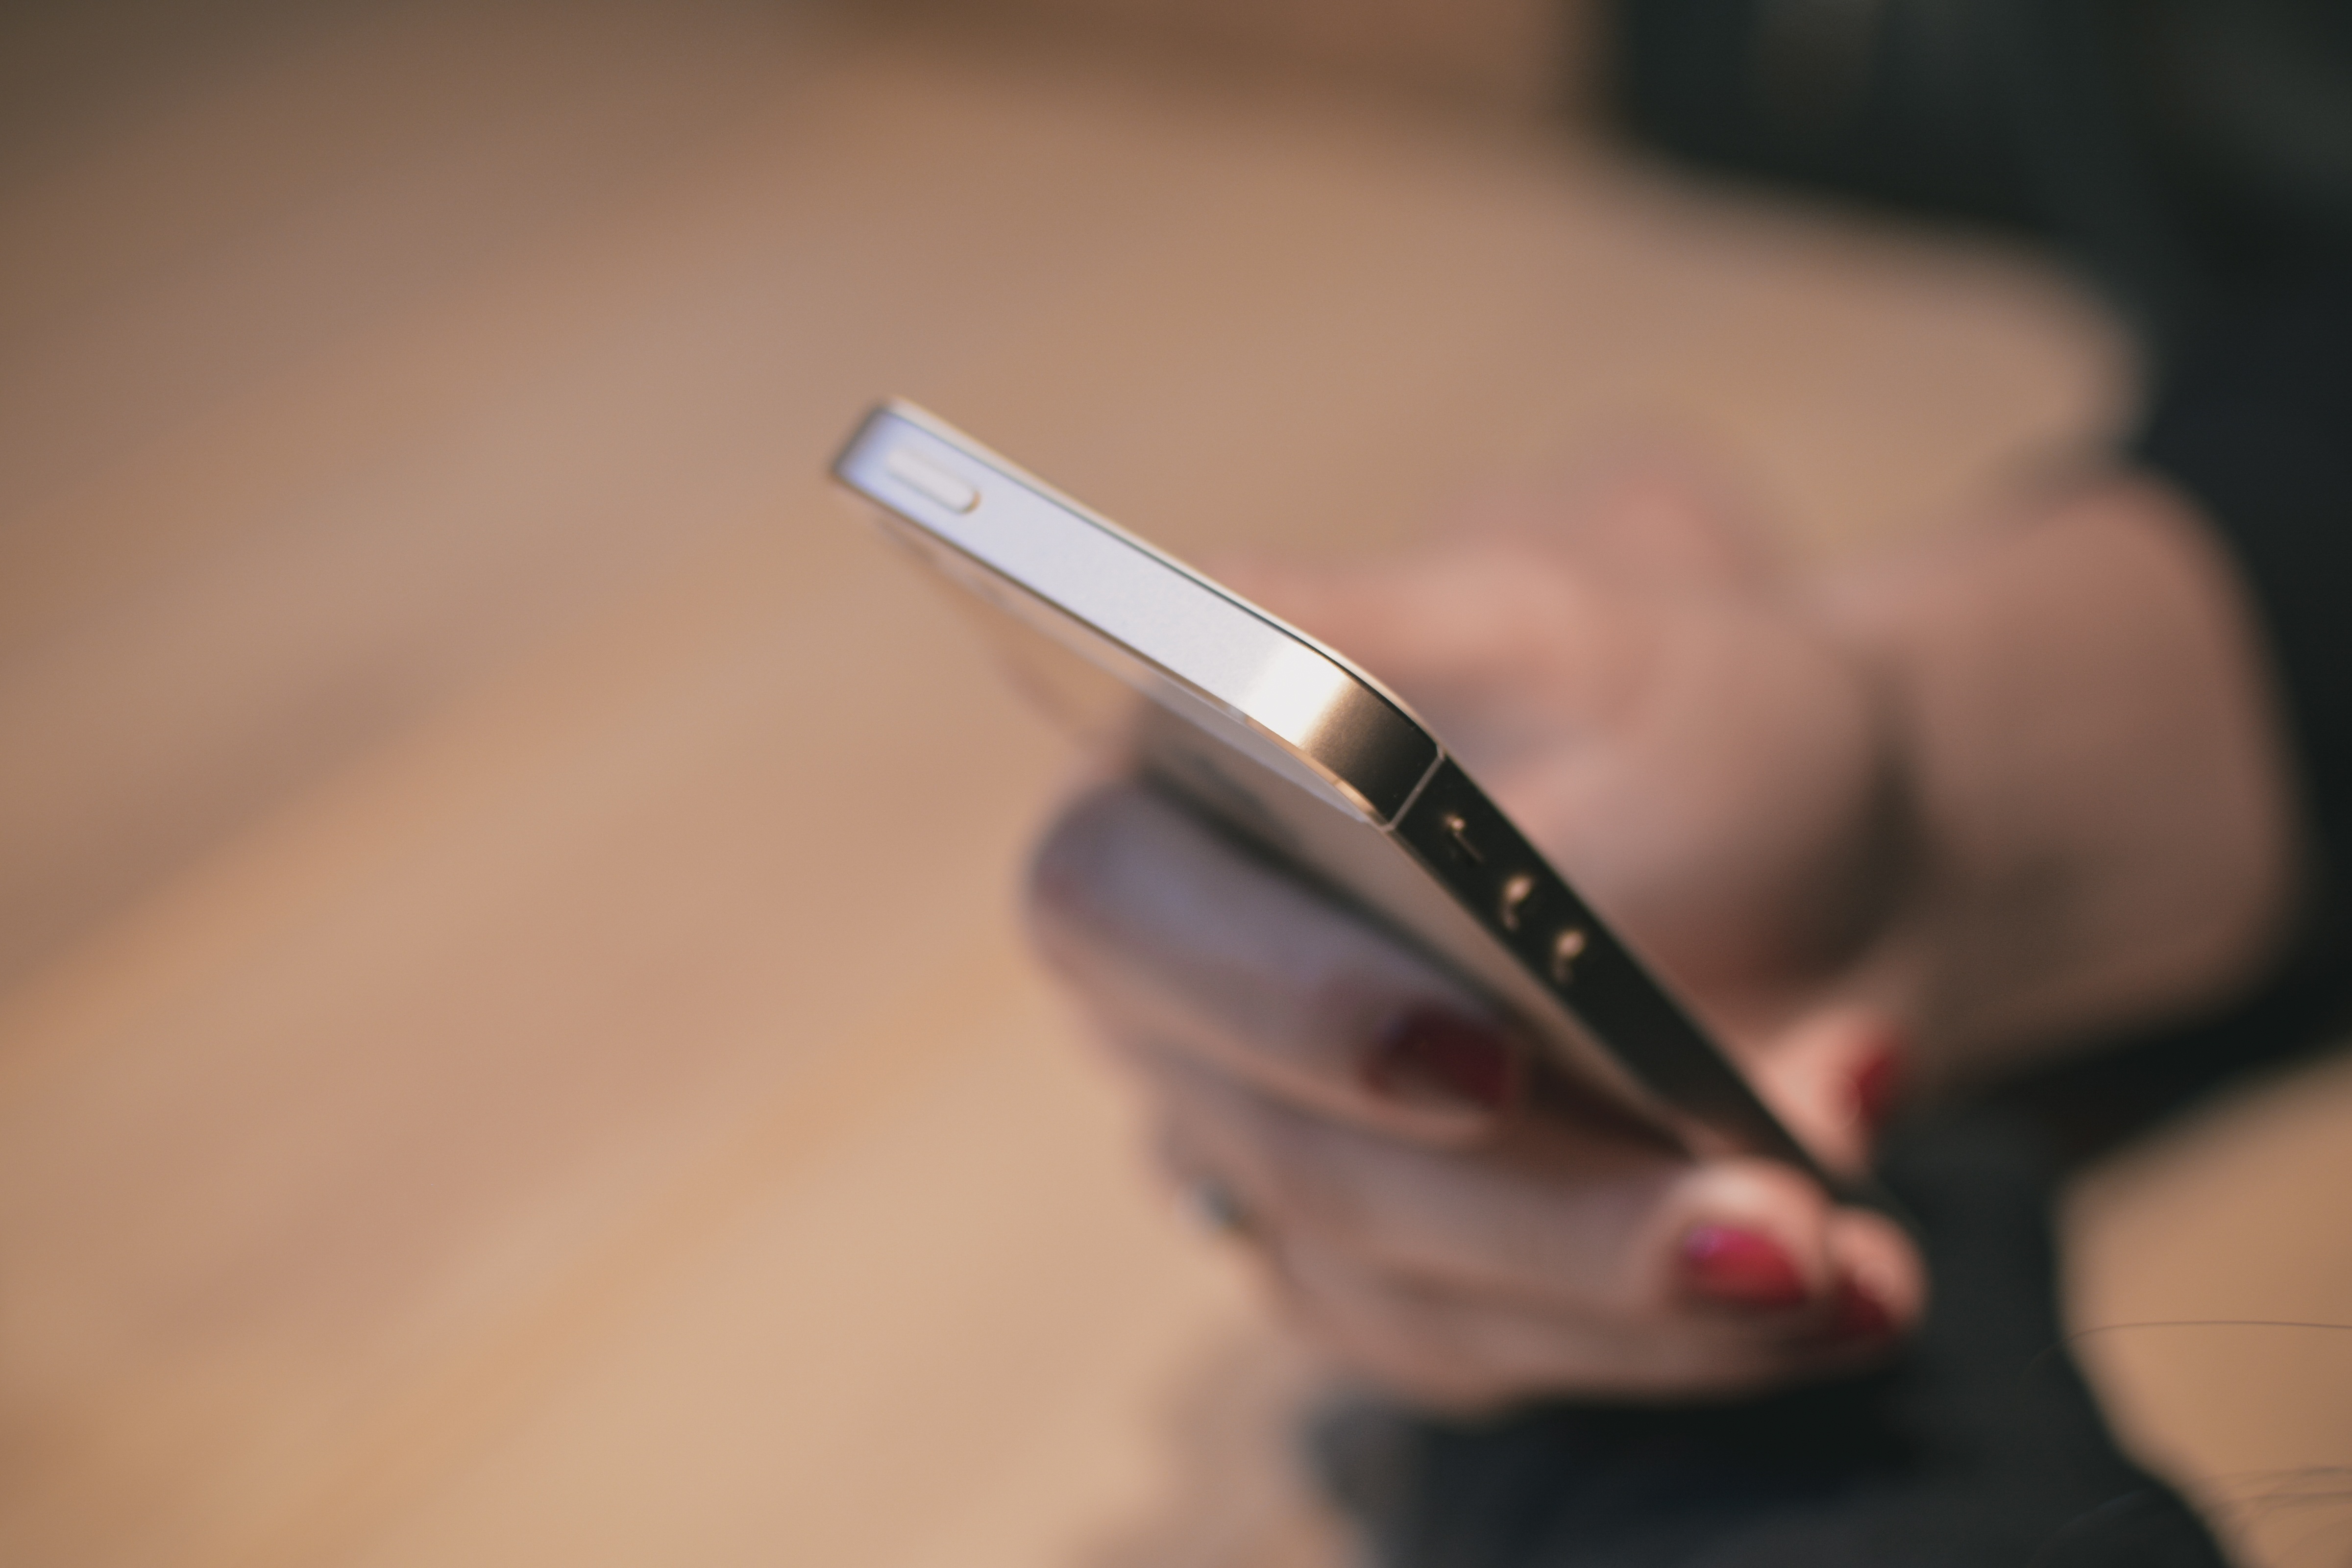
iphone, smartphone, writing, hand, white, leg, finger, gadget, nail, mobile phone, close up, human body, eye, glasses, skin, organ